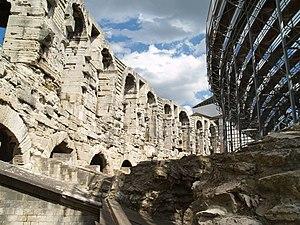
Intérieur des arènes d'Arles.